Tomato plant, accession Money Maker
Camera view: vertical (180 deg); turntable rotation: 90 degrees
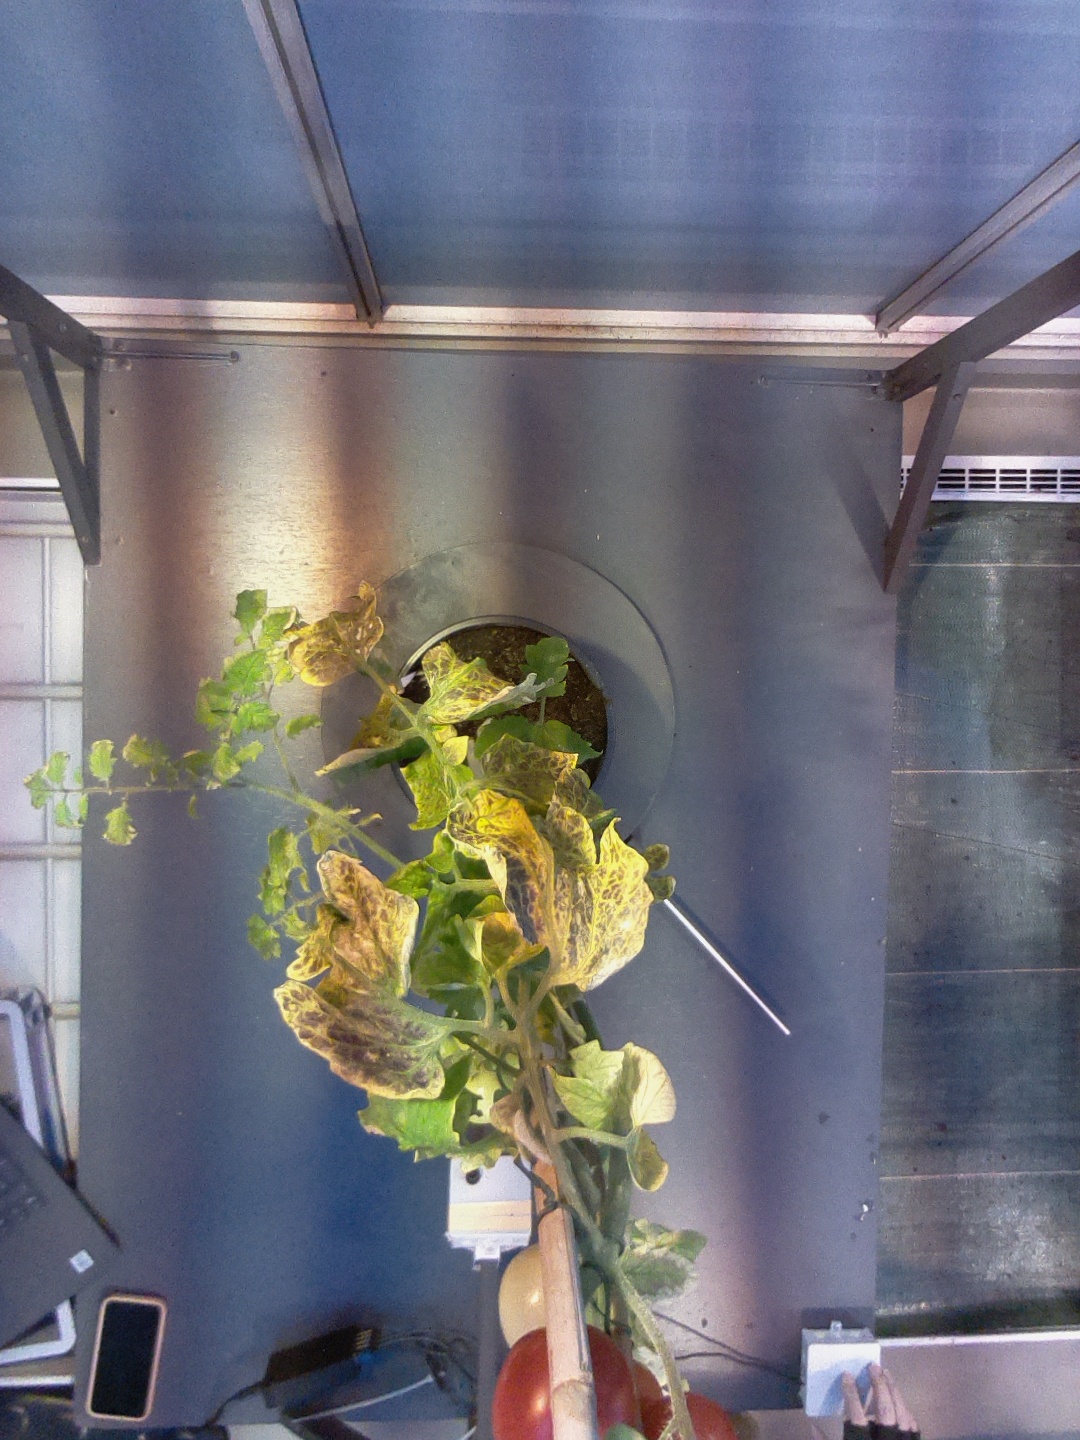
BBCH growth stage 84: 40%-50% of fruits show typical fully ripe color